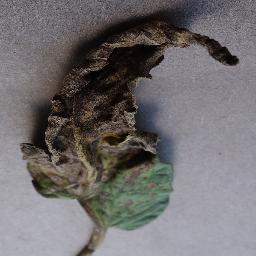
Label: Tomato___Early_blight